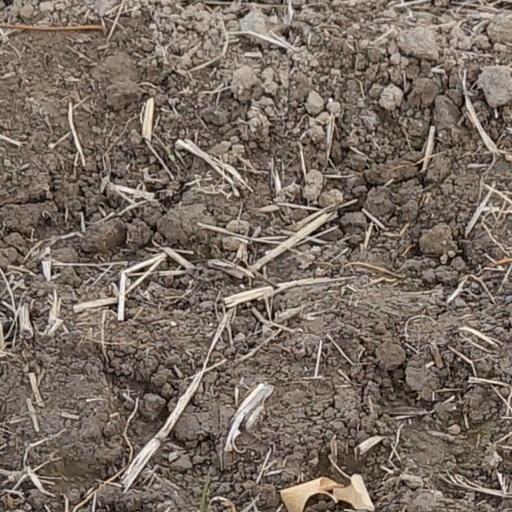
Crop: wheat